Song Seung-heon

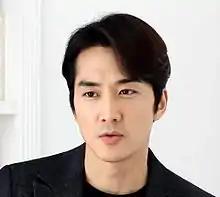
Song in 2015

Song Seung-heon (born October 5, 1976) is a South Korean model and actor. He has acted in various television dramas, notably "Autumn in My Heart" (2000), ""East of Eden"" (2008), ""My Princess"" (2011), "Black" (2017), "Player" (2018), "The Great Show" (2019), and "Dinner Mate" (2020). His latest on-screen appearance was in the fourth season of "Voice" (2021).